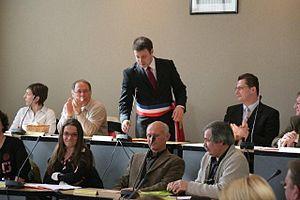
Liffré est une commune française située dans le département d'Ille-et-Vilaine, dans la région Bretagne peuplée de 7 609 habitants. Elle est le bureau centralisateur du canton de Liffré et le siège de l'intercommunalité Liffré-Cormier Communauté.